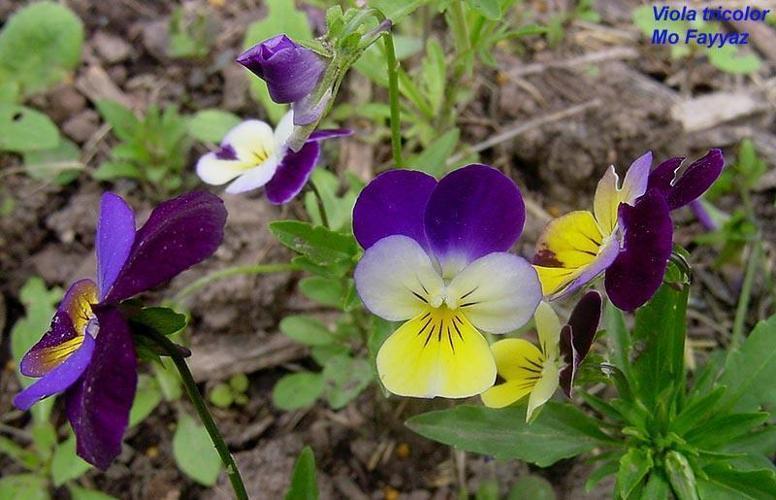
Flower: Pansy